Curtiss P-40 Warhawk

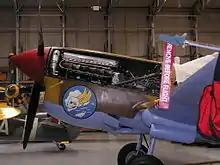
The Fighter Collection's P-40F G-CGZP, showing Merlin 500 engine

A total of 13 Royal Canadian Air Force units operated the P-40 in the North West European or Alaskan theaters.